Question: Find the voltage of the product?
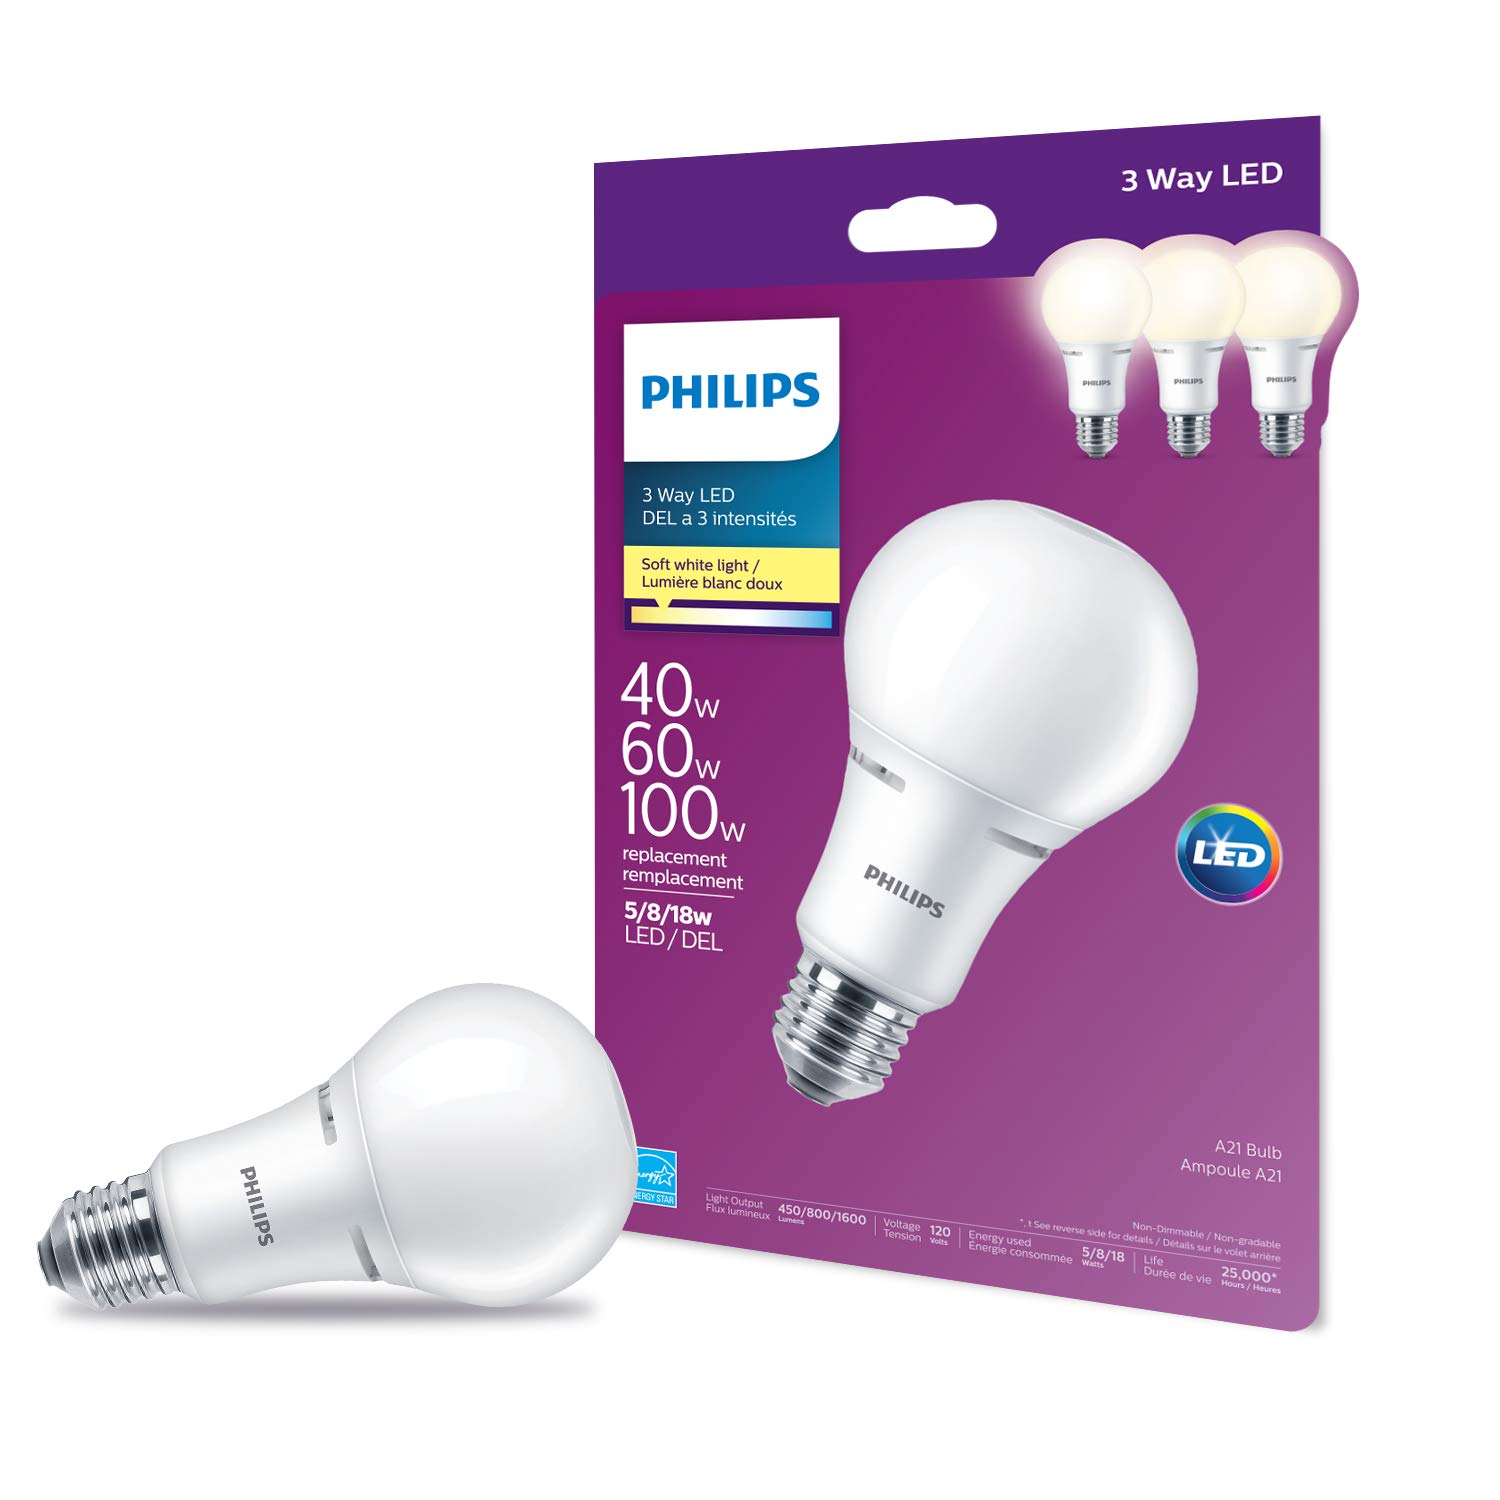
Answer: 120.0 volt